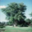
Label: maple_tree